Hypericum humifusum

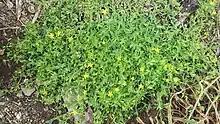
"Hypericum humifusum"

"Hypericum humifusum" is a low-growing, hairless perennial. The thin trailing stems have two raised lines and bear opposite pairs of pale green elongated oval leaves, often with tiny translucent glands. The undersides of the leaves have tiny black dots on the edges. The flowers are about 1 cm (0.3 in) across and grow from the leaf axils. There are five sepals of unequal size and five yellow petals, often with a few black dots, and not much larger in size than the sepals. The stamens are united at the base into bundles. The fruits are dry.